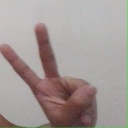
अक्षर: ऐ